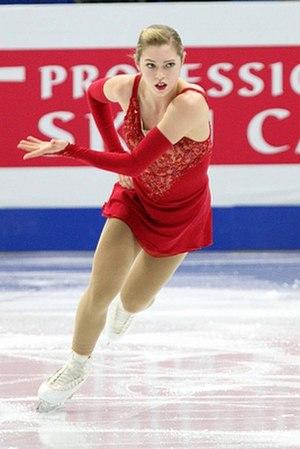
Alaine Chartrand est une patineuse artistique canadienne, née le 26 mars 1996.